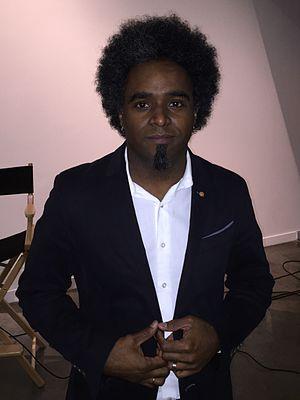
Alexandre Arrechea est né en 1970 à Trinidad. Il commence sa carrière solo en 2003, après avoir fait partie pendant 12 ans du collectif d’art Los Carpinteros. Considéré comme artiste pluridisciplinaire, Alexandre Arrechea travaille sur des sujets variés, et est connu pour avoir donné naissance à de nombreux projets tels que Ciudad Transportable, El Jardin de la Desconfianza ou encore Perpetual Free Entrance.